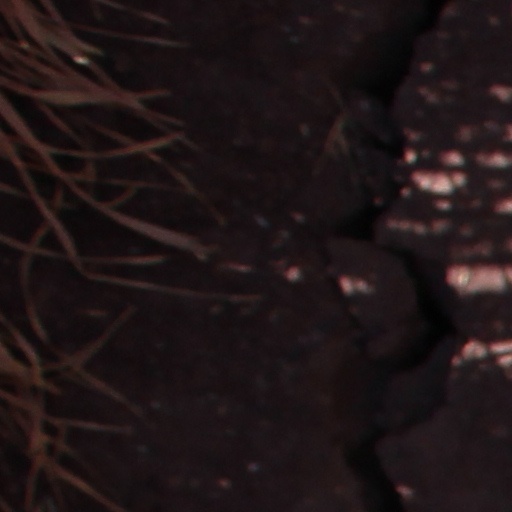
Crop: wheat